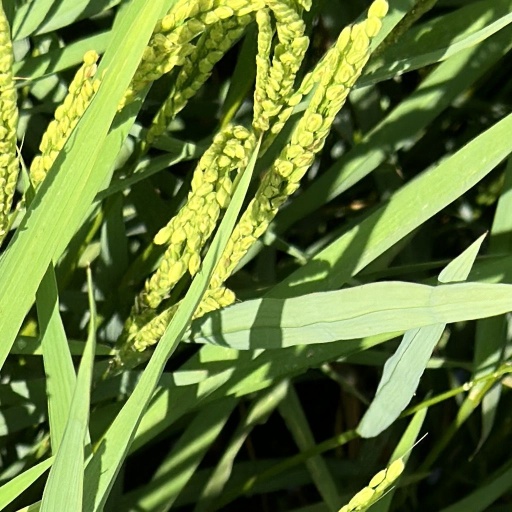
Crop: rice